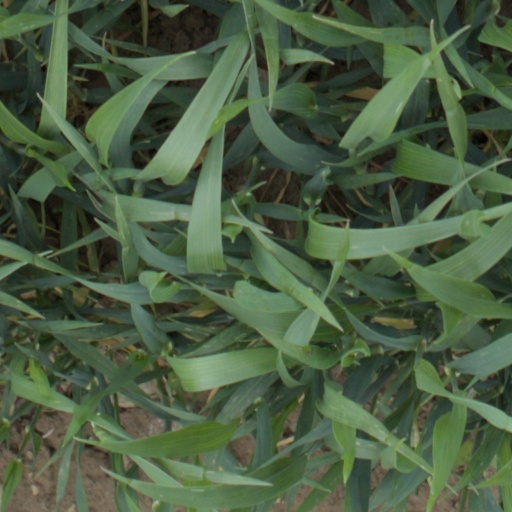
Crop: wheat